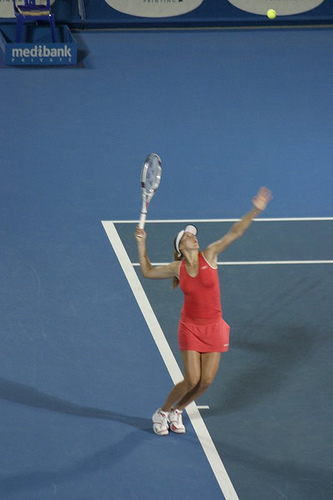
môt người phụ nữ đang tung quả bóng tennis lên cao để phát bóng